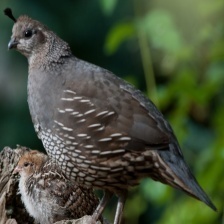
Species: CALIFORNIA QUAIL
Scientific name: CALLIPEPLA CALIFORNICA
ImageNet parent category: quail